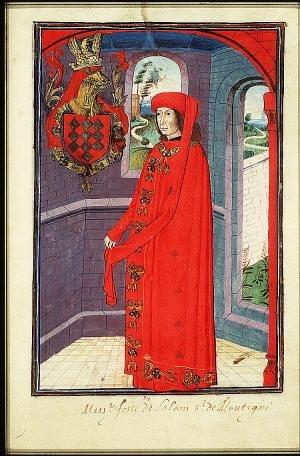
Josse de Lalaing fut seigneur de Montigny, gouverneur de Hollande, de Zélande et de Frise, amiral des Flandres, et chevalier de l'ordre de la Toison d'or.
Le stathoudérat était une fonction politique et militaire médiévale dans les anciens Pays-Bas. Le stathouder connaît aux XVIᵉ et XVIIᵉ siècles une modification importante de son rôle avec le déclenchement de la guerre de Quatre-Vingts Ans, la sécession des Pays-Bas espagnols et l'accession à l’indépendance des Provinces-Unies. Dans l’histoire de la république néerlandaise, les fonctions et l’autorité du stathouder continuèrent de fluctuer grandement selon les circonstances politiques internes et externes. On remarque cependant deux constantes dans l’attribution du stathoudérat durant cette dernière période : l’hérédité de fait en faveur de la Maison d'Orange-Nassau et la sujétion de cette attribution aux États généraux des Provinces-Unies.